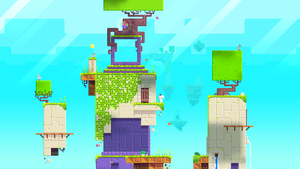
Fez est un jeu vidéo de plates-formes et de réflexion développé par le studio indépendant montréalais Polytron Corporation, sorti le 13 avril 2012 sur Xbox 360, le 1ᵉʳ mai 2013 sur Windows, le 11 septembre 2013 sur GNU/Linux et MacOS X, le 26 mars 2014 sur les consoles PlayStation. Le jeu s'est vendu à un million d'exemplaires le 9 décembre 2013. À l'Independent Games Festival, le jeu a remporté le prix Excellence in Visual Art en 2008, a été nommé pour Design innovation la même année et a remporté le grand prix en 2012.